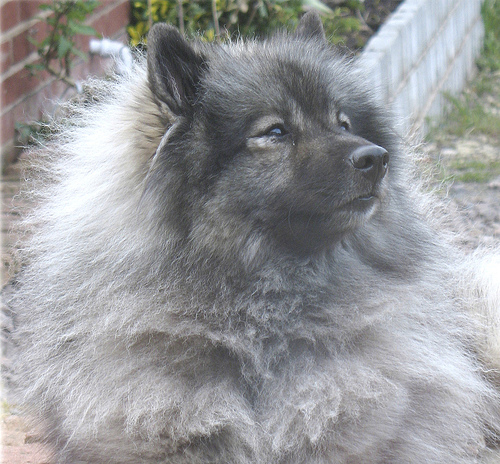
Animal: dog
Breed: keeshond